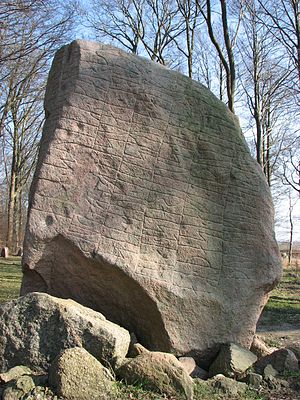
Nordisk religion / Religionen og samfundet
Glavendrupstenen omkr. år 900. Vestsiden.
Nordisk religion er en betegnelse for de religiøse traditioner og skikke, der blev praktiseret af indbyggerne i de nordiske lande i vikingetiden op til religionsskiftet – en periode der strakte sig fra 700 - til 1300-tallet. Den nordiske religion var en folkereligion, hvor vægten lå på ritualer og sociale bånd. Den var lokalt orienteret og forekom i mange former. Det kan både skyldes, at der ikke fandtes normative tekster, og at religiøs forandring er et grundvilkår for al religion.